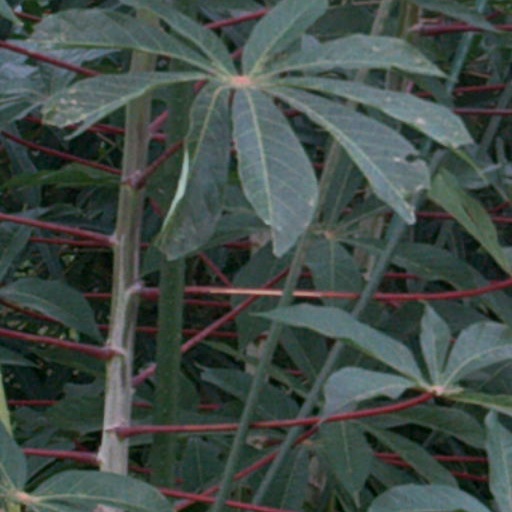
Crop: cassava